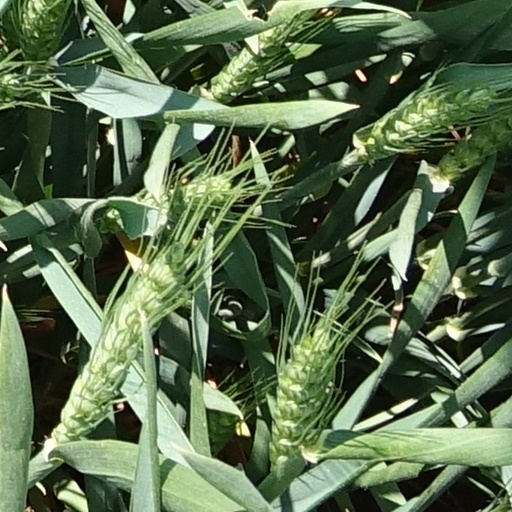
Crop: wheat